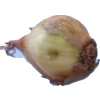
Label: onion